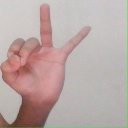
अक्षर: ण